Culture of Hong Kong

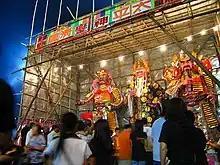
People honouring gods in a "dajiao" celebration, the Cheung Chau Bun Festival

Cuisine holds an important place in Hong Kong culture. From dim sum, hot pot ("da been lo"), fast food, to the rarest delicacies, Hong Kong carries the reputable label of ""Gourmet Paradise"" and ""World's Fair of Food"". Hong Kong cuisine, which is influenced by both Western (mainly British) and Chinese (mainly Cantonese) cultures, is very diverse. Despite these, it is not simply a collection of cuisine from other regions of the world, but also has its own style: an example would be Dai pai dong, casual outdoor dining restaurant, primarily providing Cantonese foods. Cha chaan teng (Jyutping: ; Traditional Chinese: 茶餐廳, literally "tea restaurant") came from bing sutt ("ice chamber"). In these "tea restaurants", various set meals are served throughout the day for breakfast, lunch, afternoon tea, and dinner, providing eastern (mostly Cantonese) cuisines, British foods such as egg tarts, and Hong Kong foods, such as Hong Kong-style French toast, Hong Kong drinks, Yin-Yeung, and iced lemon tea.